The Cry for Myth

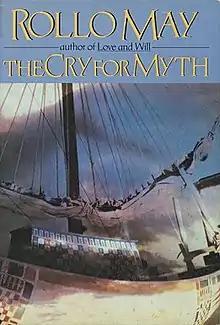
First edition (US)

The Cry for Myth (1991) is a book by the American existential psychologist Rollo May, in which he proposes that modern people need myths to make sense of their lives, and that without myth they are prey to anxiety and addiction.